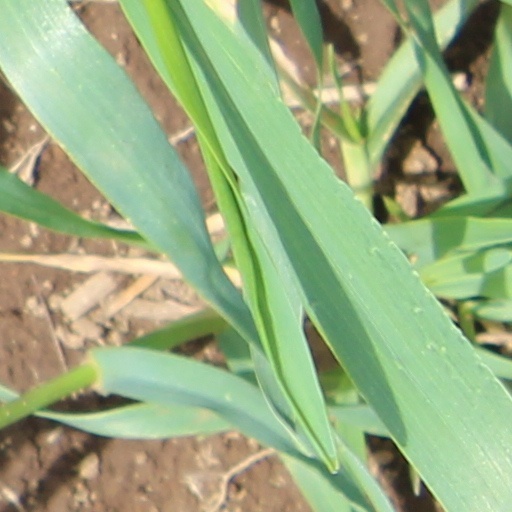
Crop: wheat